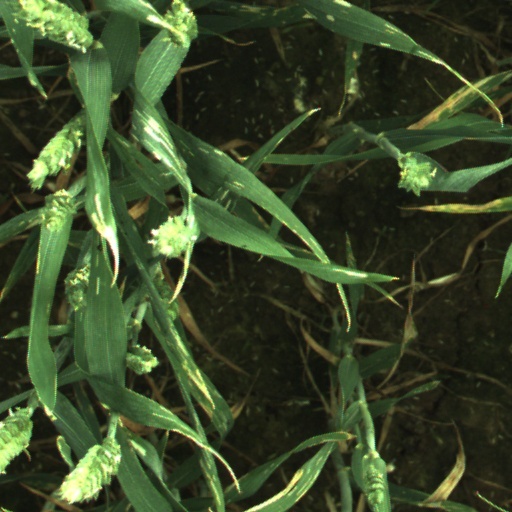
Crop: wheat